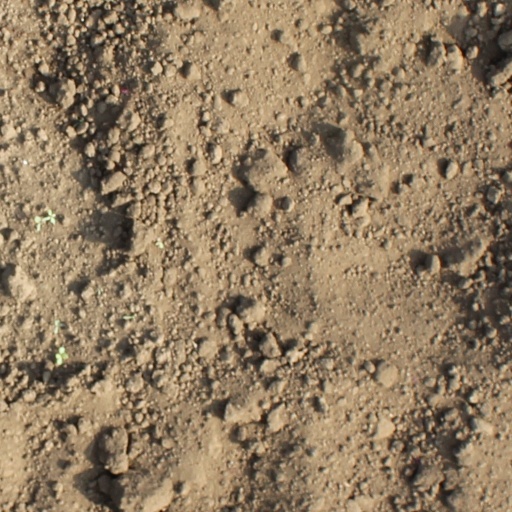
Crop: soybean